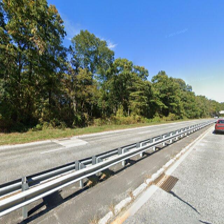
Label: streetView